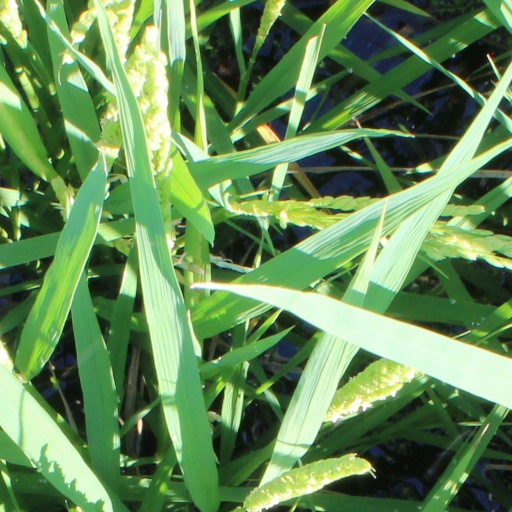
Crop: rice